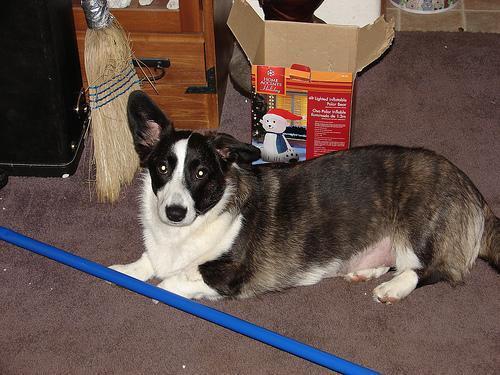
Cardigan